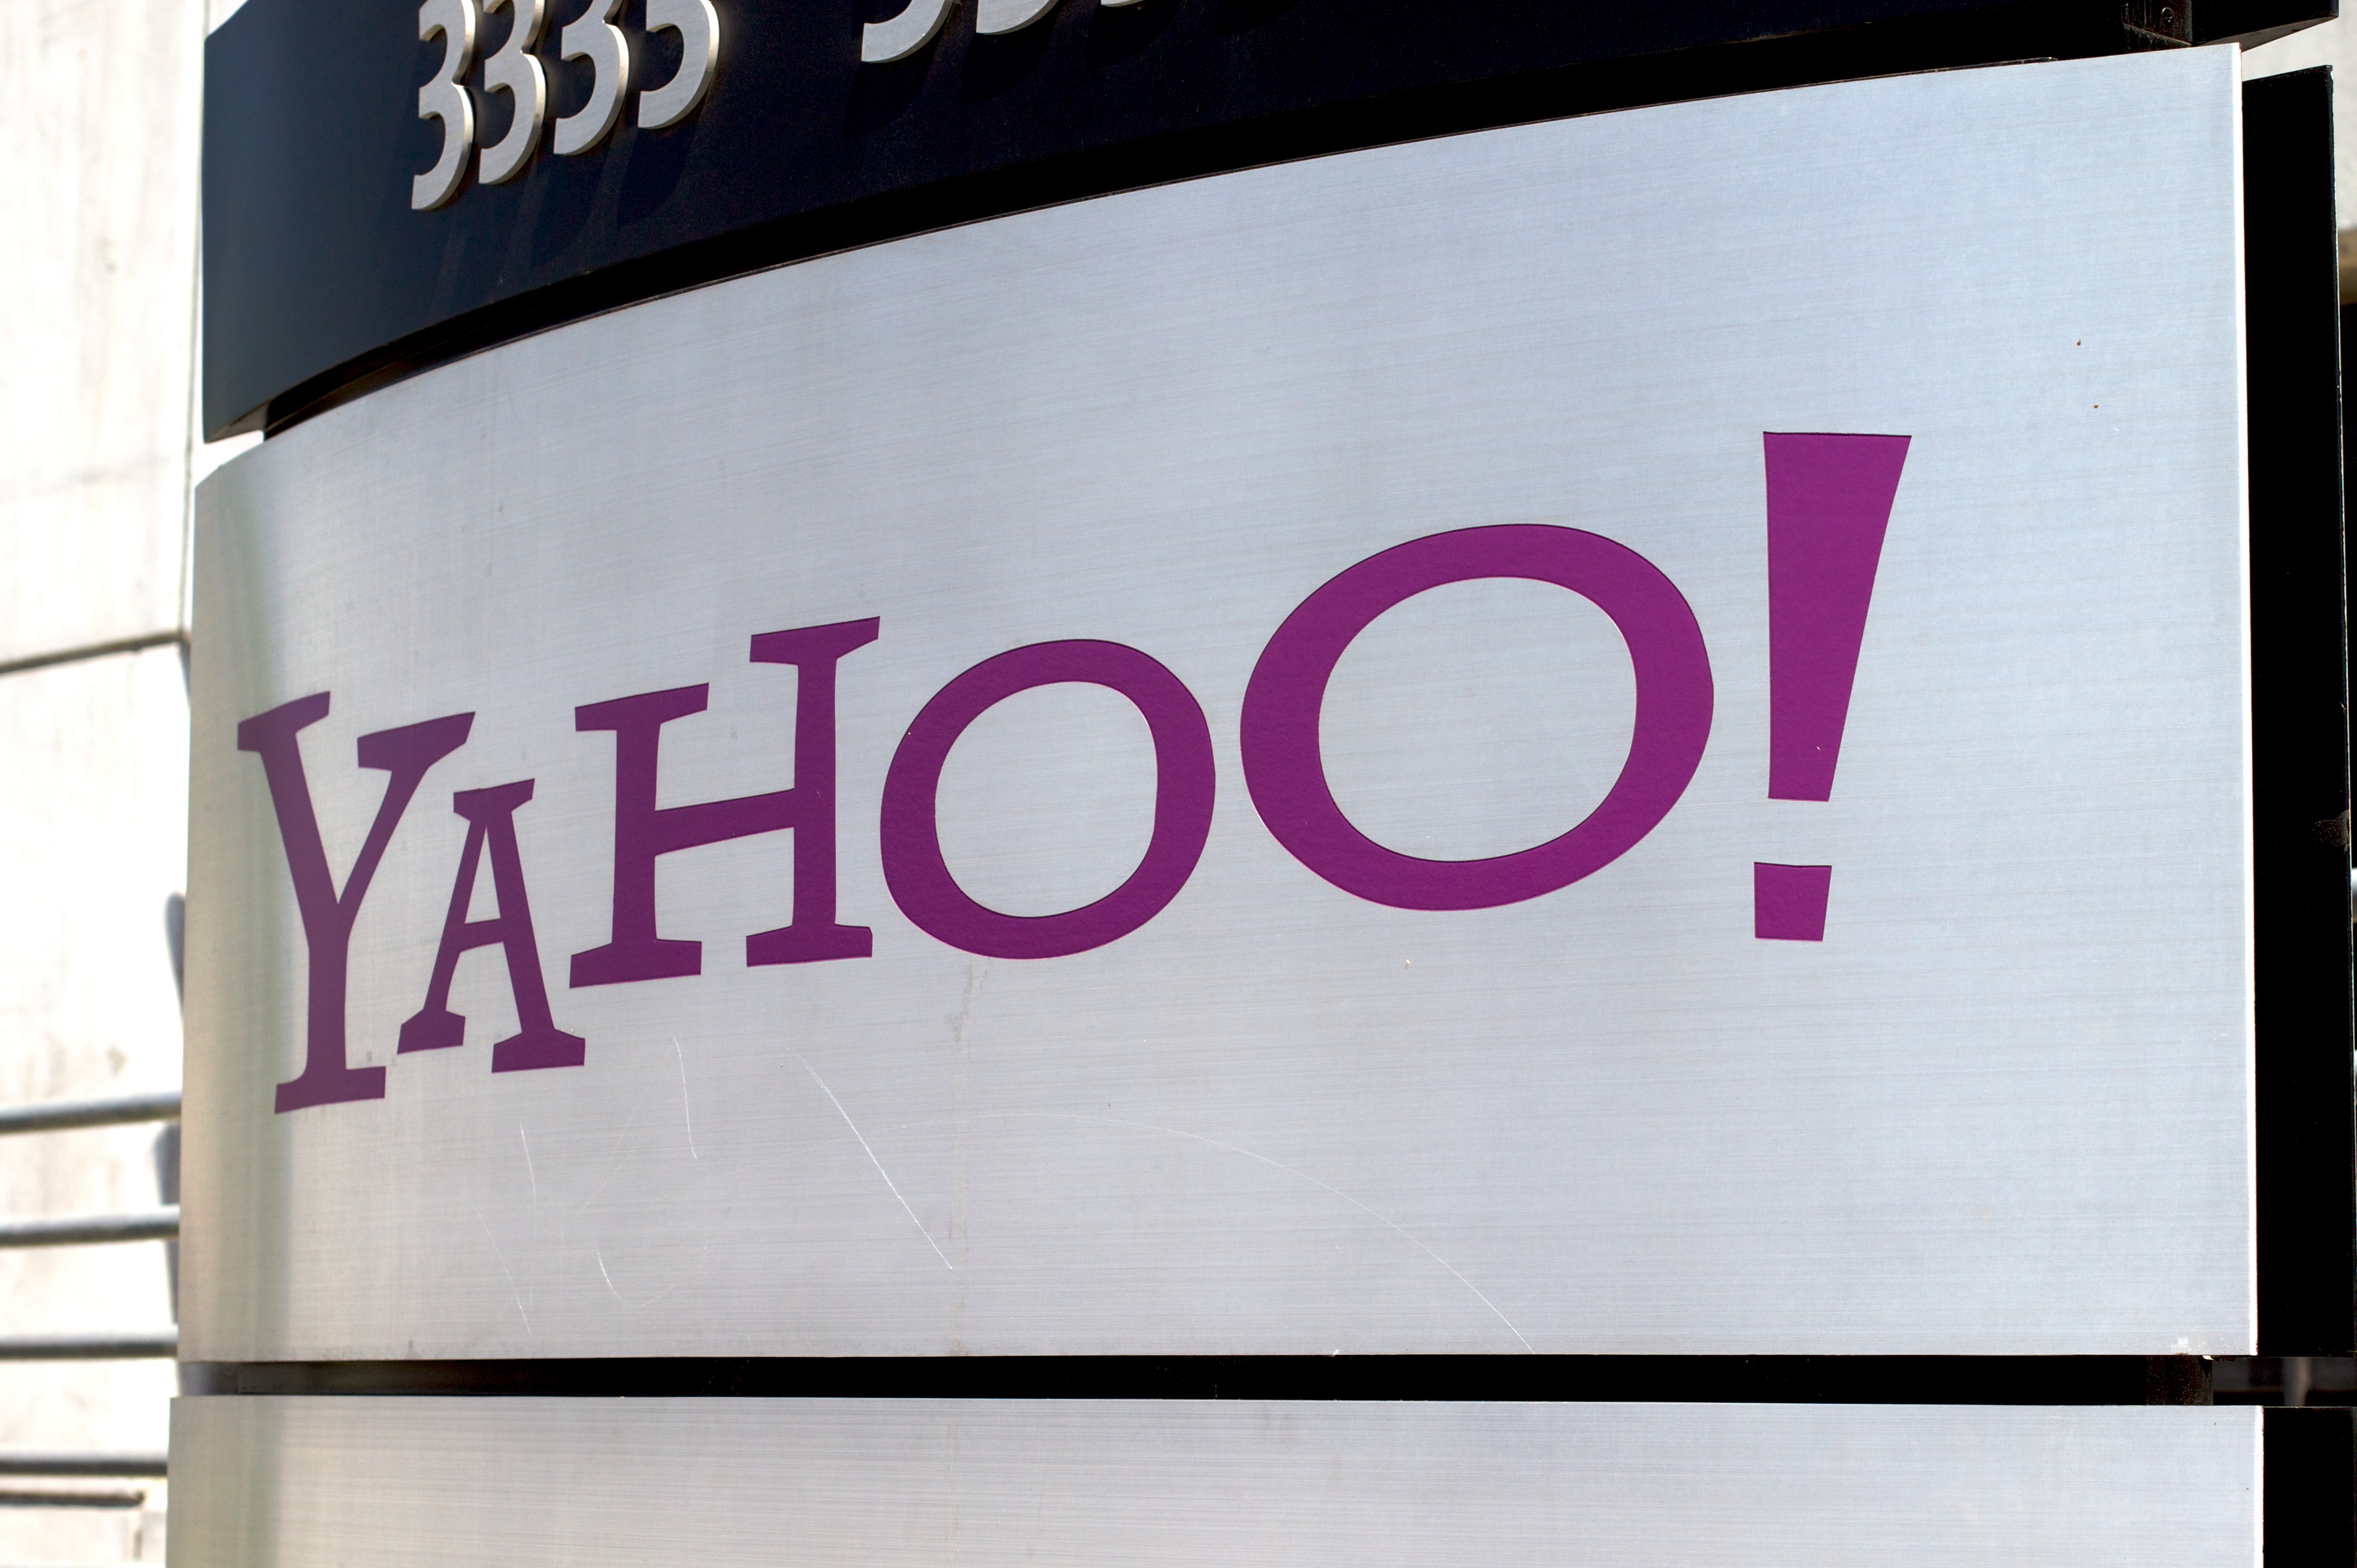
advertising, sign, banner, street sign, signage, brand